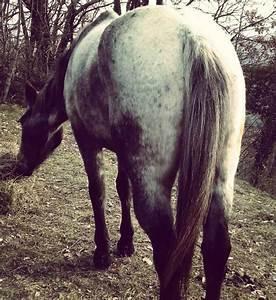
horse